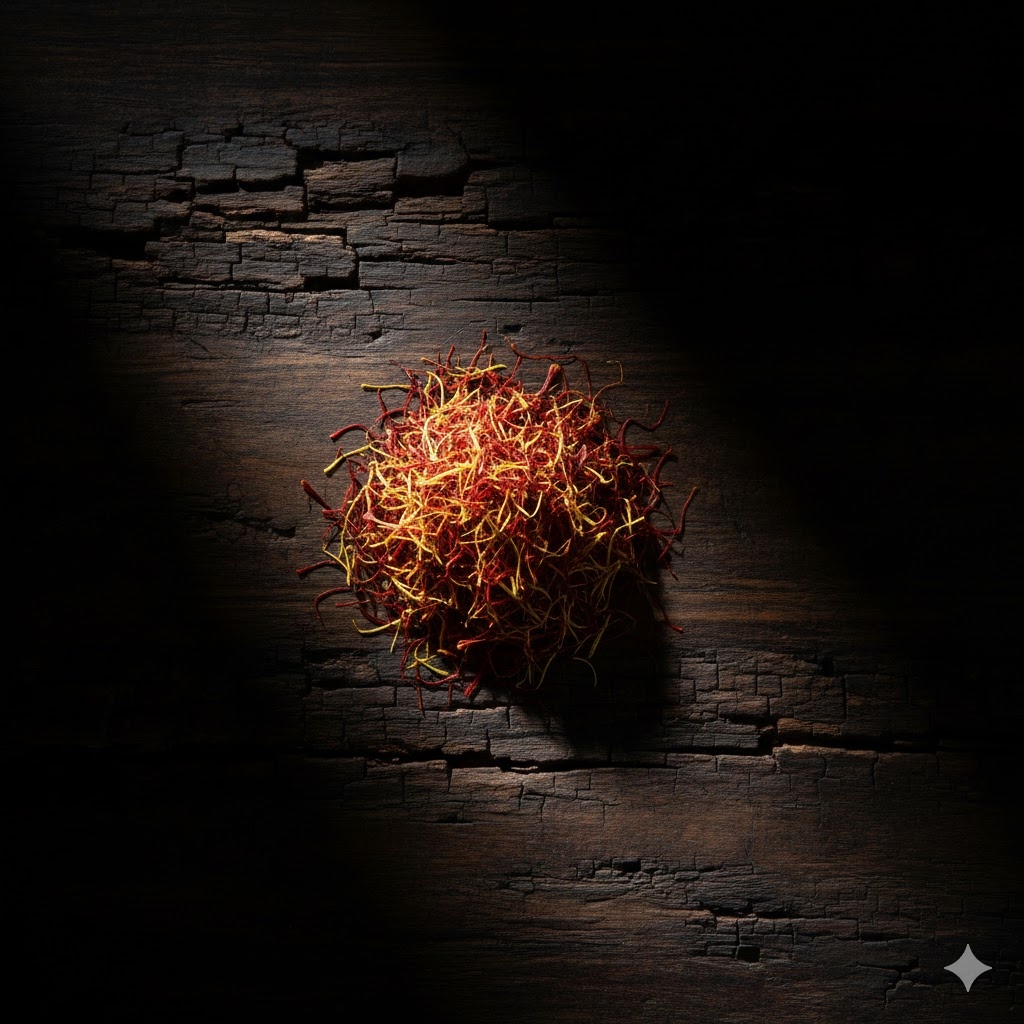
Saffron quality class: lacha